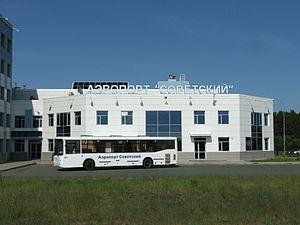
L'aéroport de Sovetsky Tioumenskaïa est un aéroport Russe situé à 4 kilomètres au sud de la ville de Sovetski.